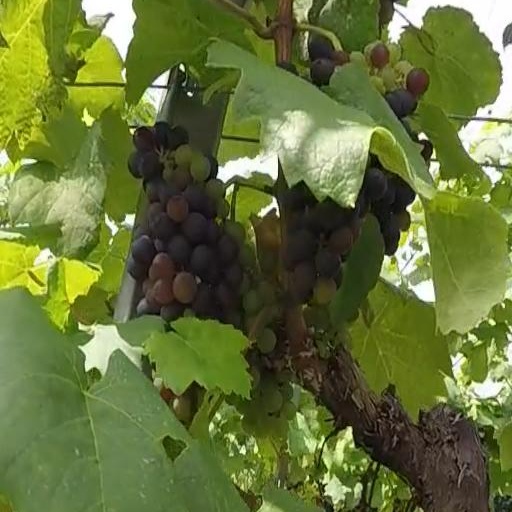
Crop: grape